Henry "Junjo" Lawes

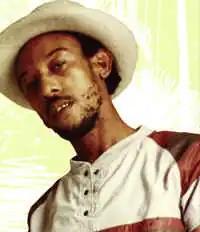
Junjo in 1980

Henry "Junjo" Lawes (1948 in Kingston, Jamaica – 14 June 1999 in London, England) was a highly influential Jamaican record producer and a sound engineer.